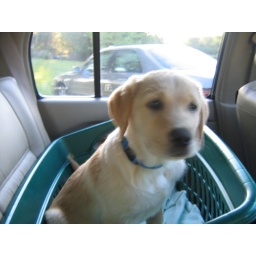
Riley in his car seat going for a ride